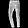
Label: Trouser